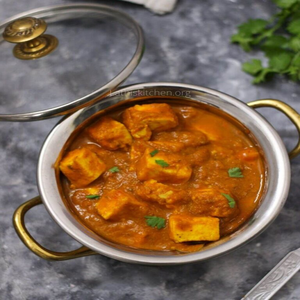
Dish: paneer